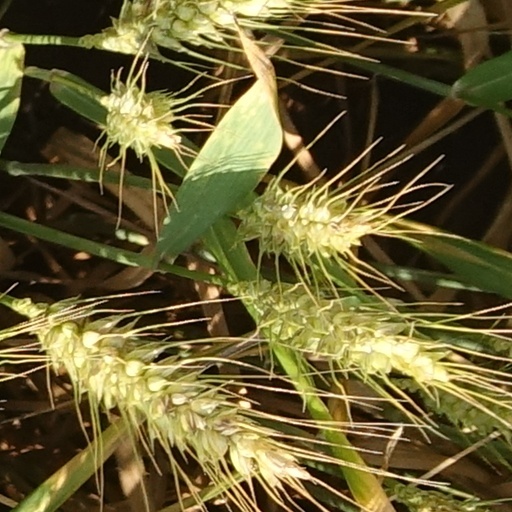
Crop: wheat